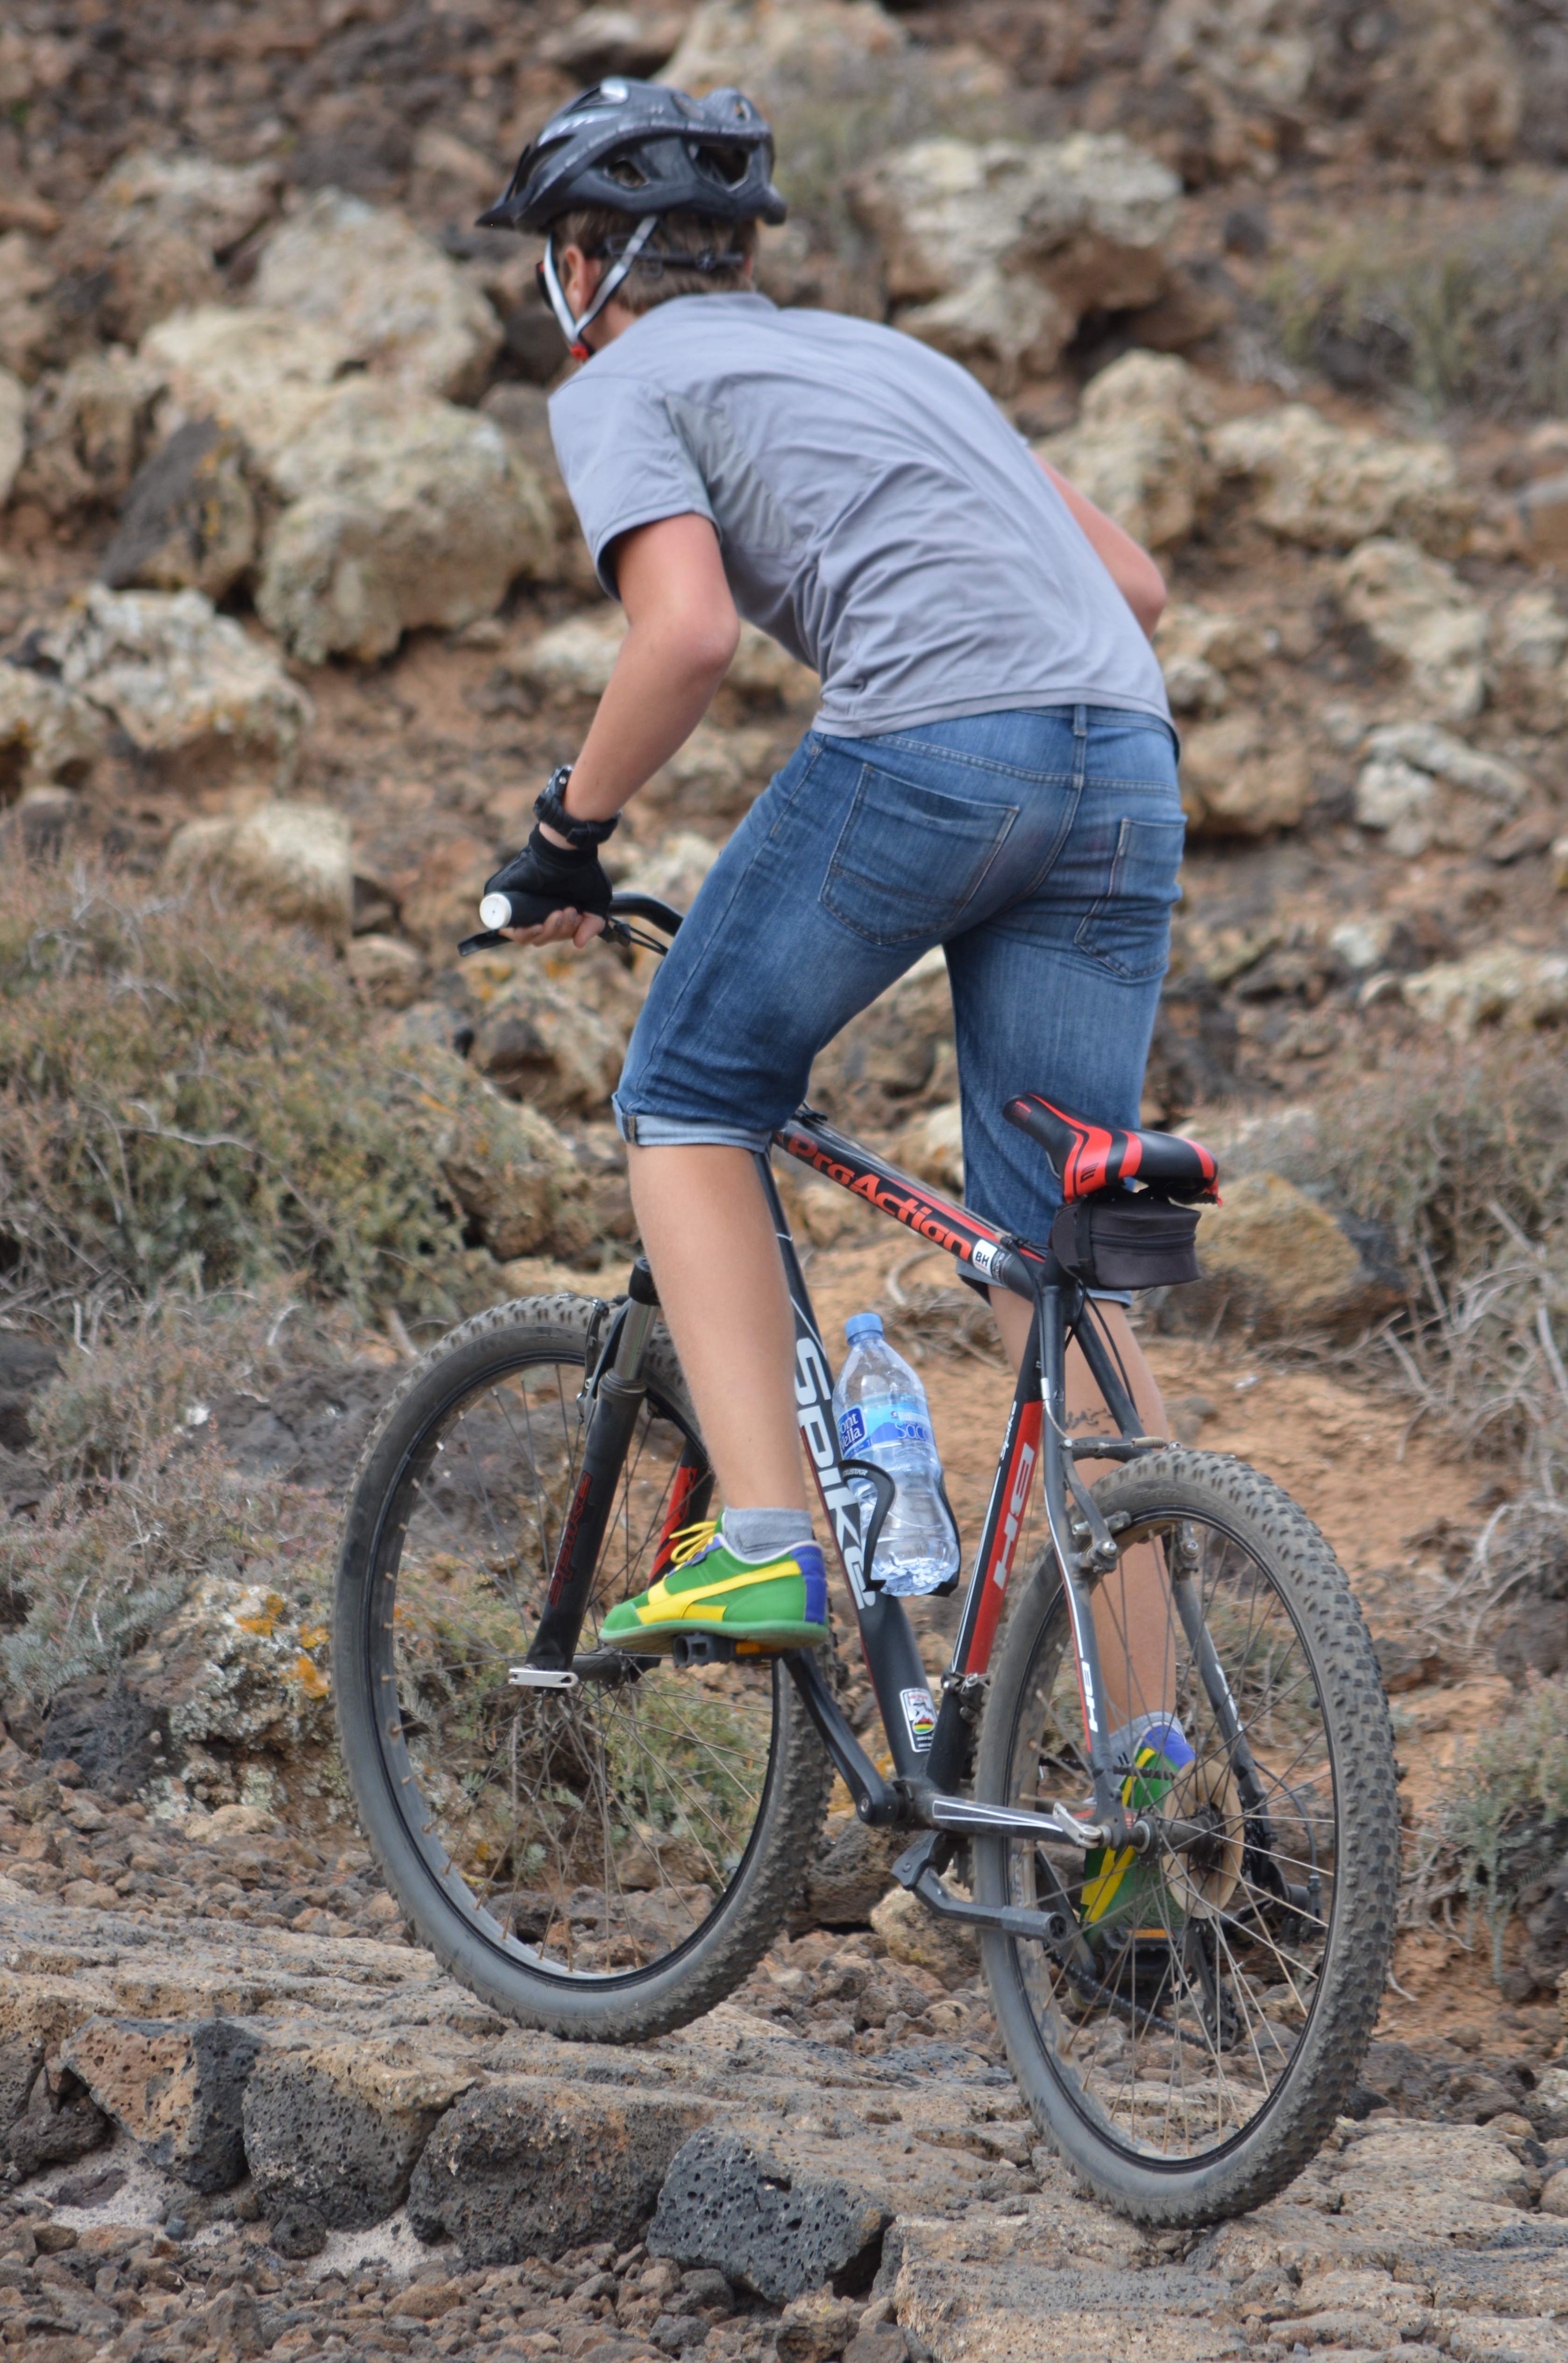
man, people, bicycle, vehicle, soil, extreme sport, climb, sports equipment, mountain bike, cycling, sports, freeride, mountain biking, road cycling, land vehicle, cycle sport, cyclo cross bicycle, cyclo cross, bicycle racing, downhill mountain biking, road bicycle, mountain bike racing, cross country cycling